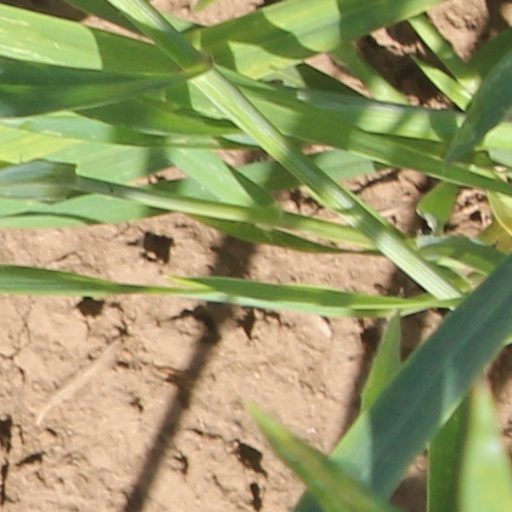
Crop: wheat